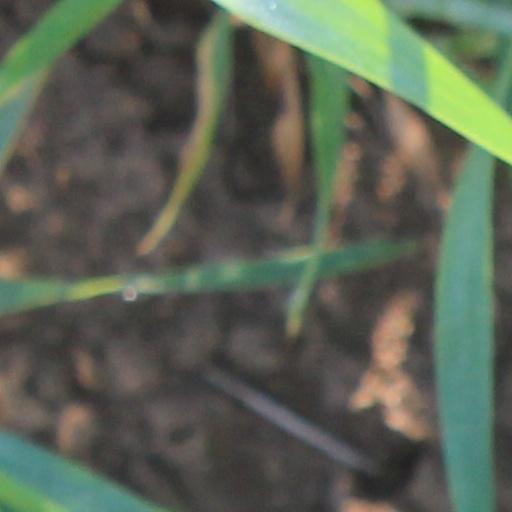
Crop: wheat